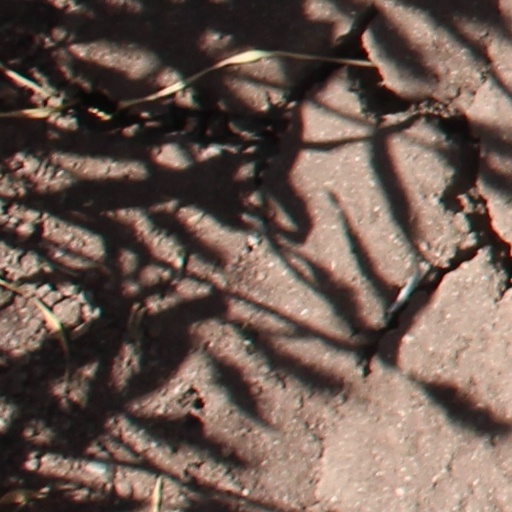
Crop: wheat